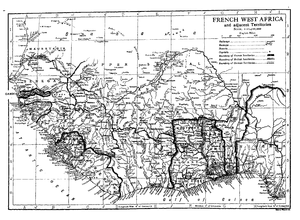
Øvre Senegal og Niger
Kort over Øvre Senegal og Niger fra Encyclopædia Britannica.
Øvre Senegal og Niger var en koloni i Fransk Vestafrika som blev dannet i 1904 af Senegambia og Niger. Niger blev et separat militærdistrikt i 1911 og en separat koloni i 1922. Øvre Volta blev fradelt i 1919, og de sidste områder blev omorganiseret som Fransk Sudan i 1920. Hovedstaden var Bamako.